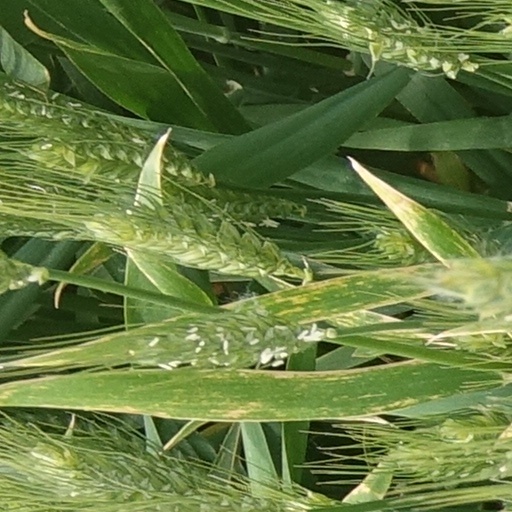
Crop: wheat